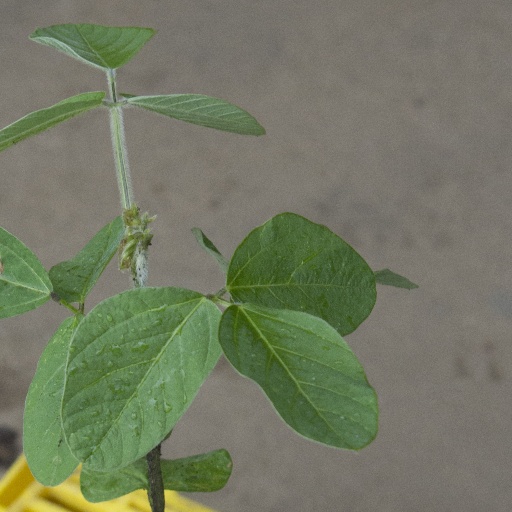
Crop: soybean